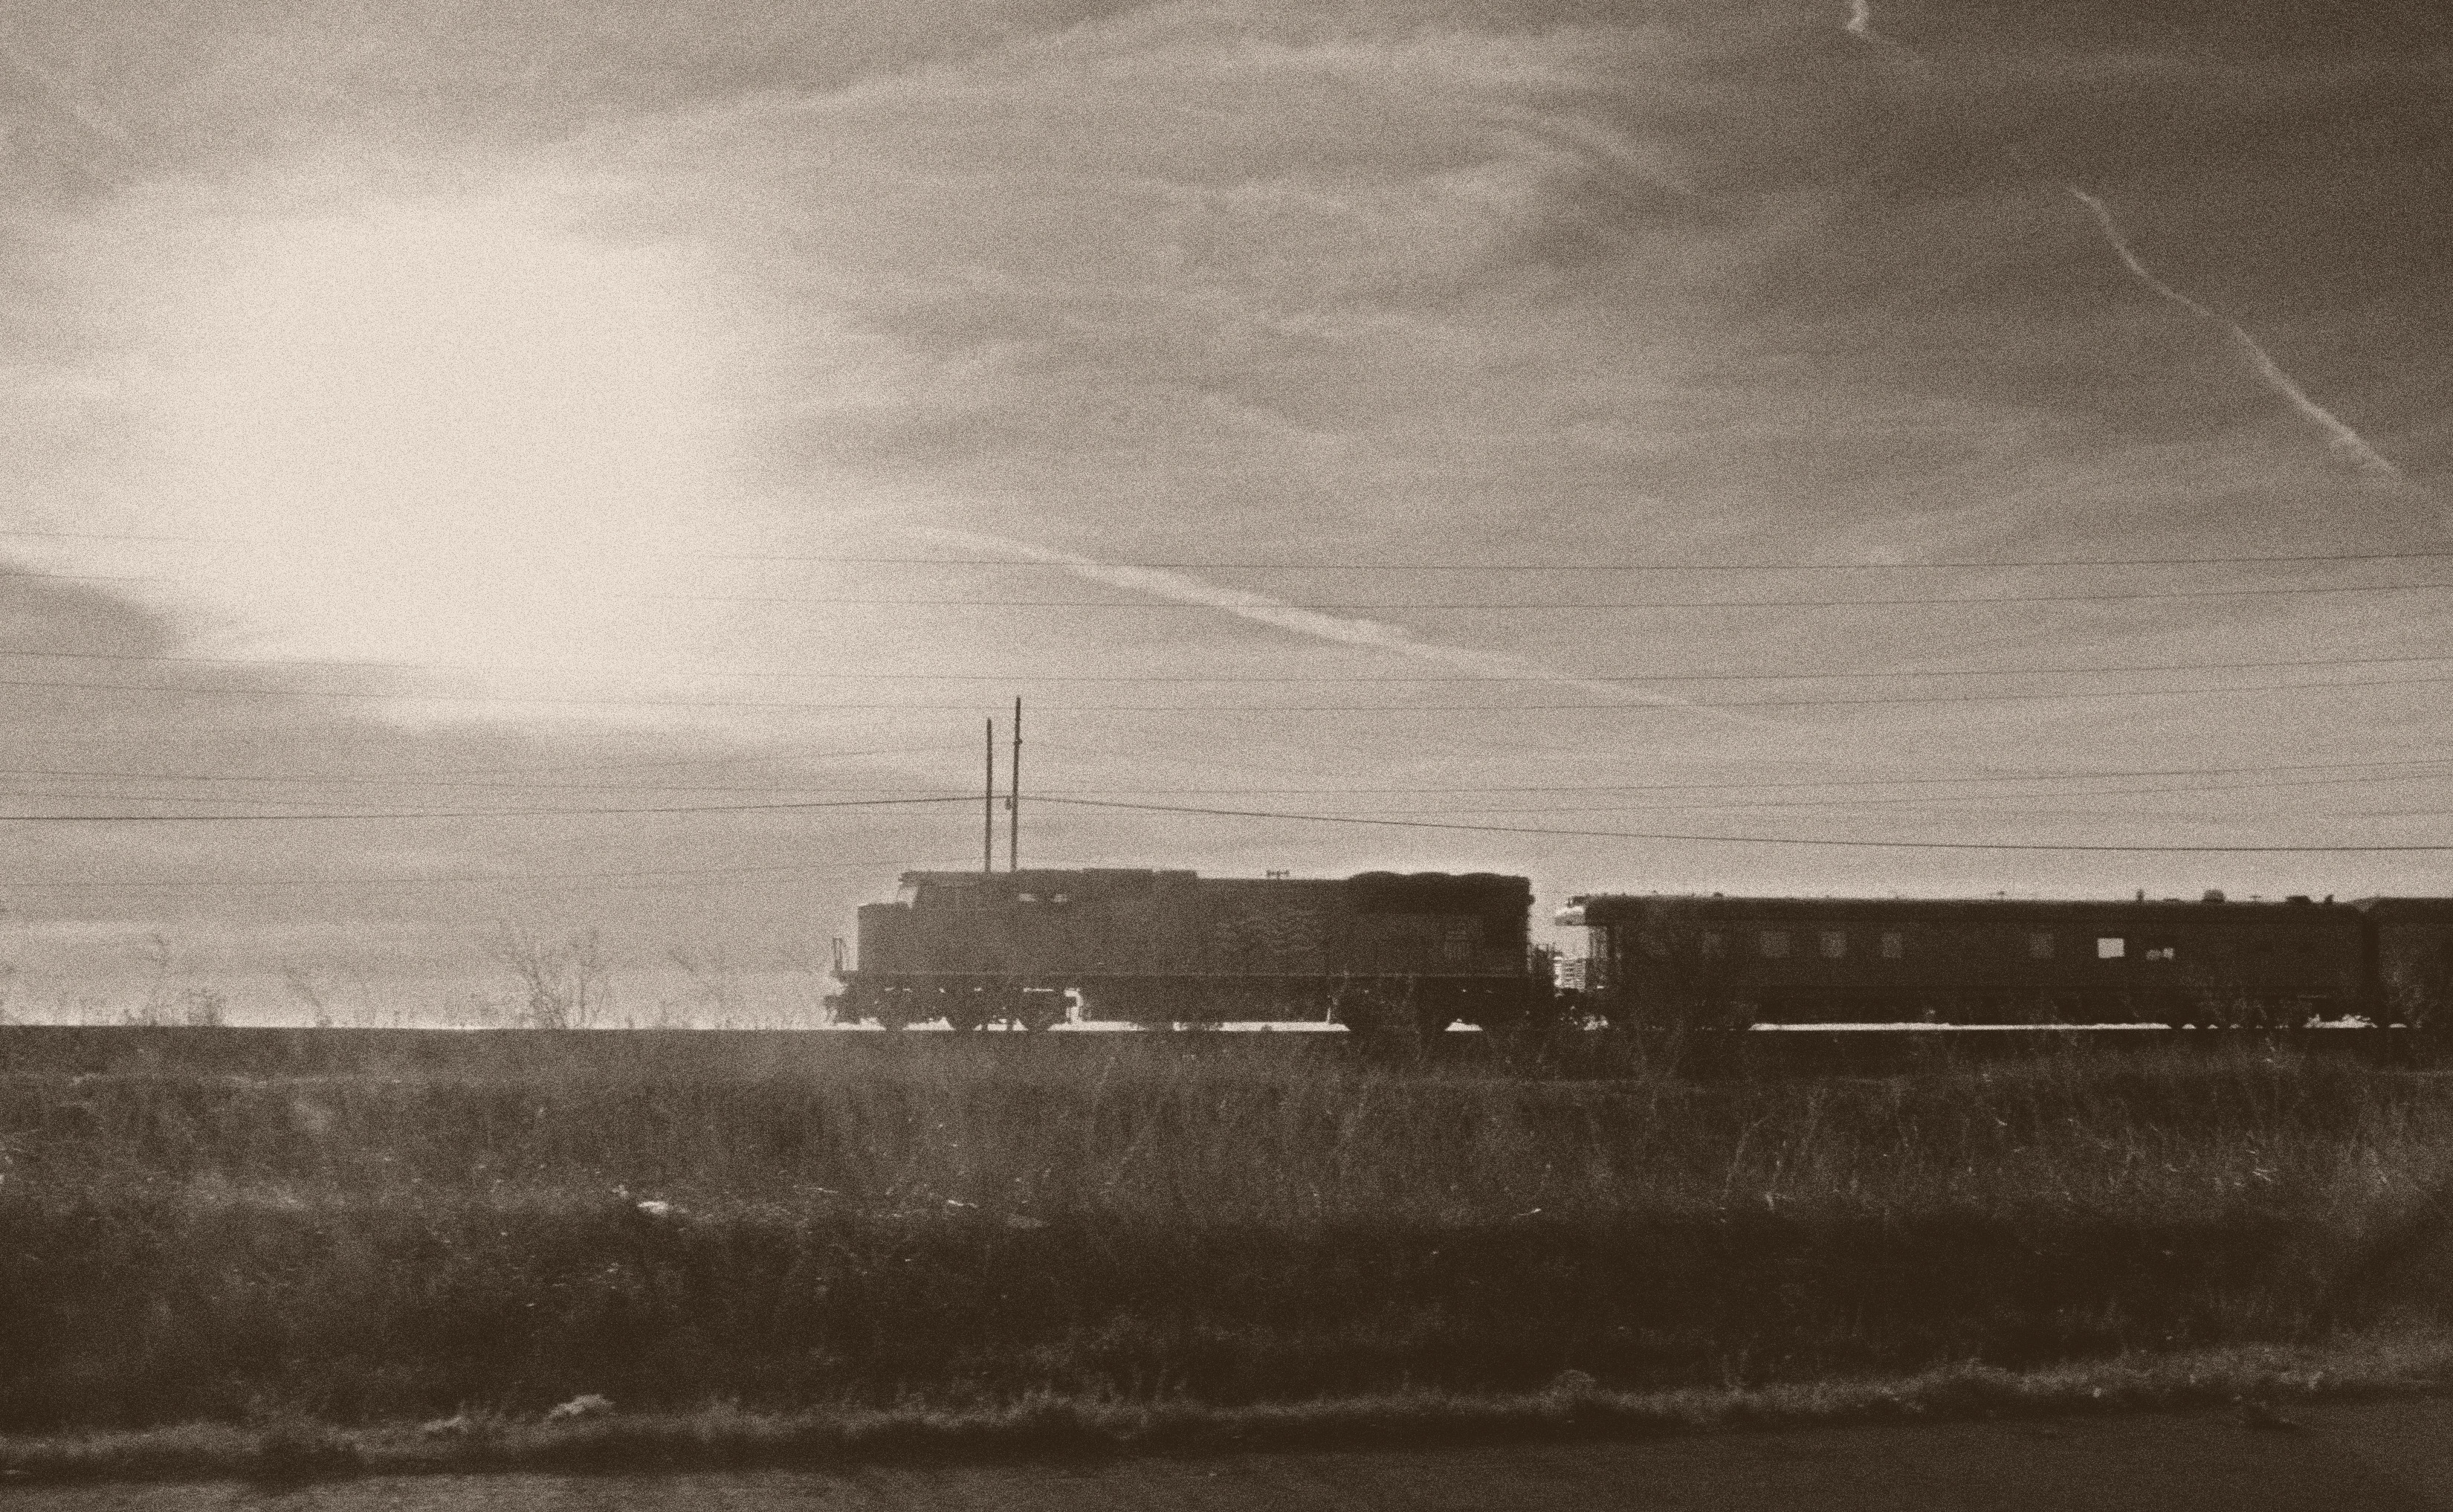
cloud, black and white, railroad, rail, train, transport, vehicle, weather, monochrome, clouds, shape, solano, rail transport, monochrome photography, atmospheric phenomenon